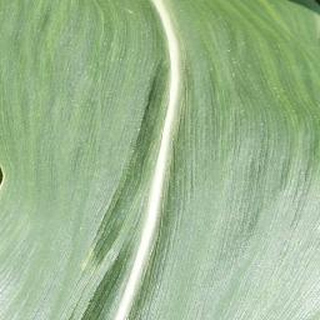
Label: healthy_corn